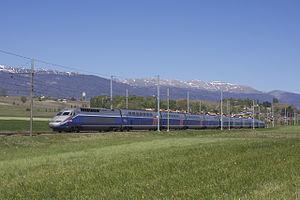
La Société nationale des chemins de fer français est l'entreprise ferroviaire publique française, officiellement créée par convention entre l'État et les compagnies de chemin de fer préexistantes, en application du décret-loi du 31 août 1937. Elle est notamment présente dans les domaines du transport de voyageurs, du transport de marchandises et réalise la gestion, l'exploitation et la maintenance du réseau ferré national appartenant à l'État.